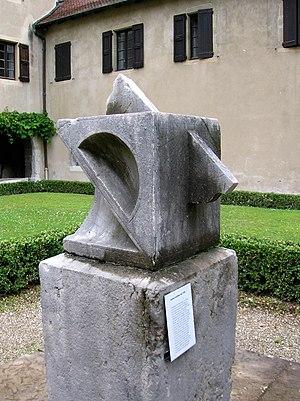
Cadran solaire multiface de 1793 (époque révolutionnaire): cadran horizontal, cadra vertical, cadrans coniques et hémisphériques. Situé dans le cloître depuis 1968. Exposition ""Les cadrans solaires en Isère"" - Musée Dauphinois - Grenoble."
Le Musée dauphinois, service du conseil départemental de l'Isère et situé à Grenoble, est un musée ethnographique, archéologique, historique et de société couvrant le territoire de l’ancienne province française du Dauphiné. Installé sur les hauteurs du quartier Saint-Laurent, l'édifice classé aux monuments historiques bénéficie du label « Musée de France » et participe à la nuit européenne des musées.